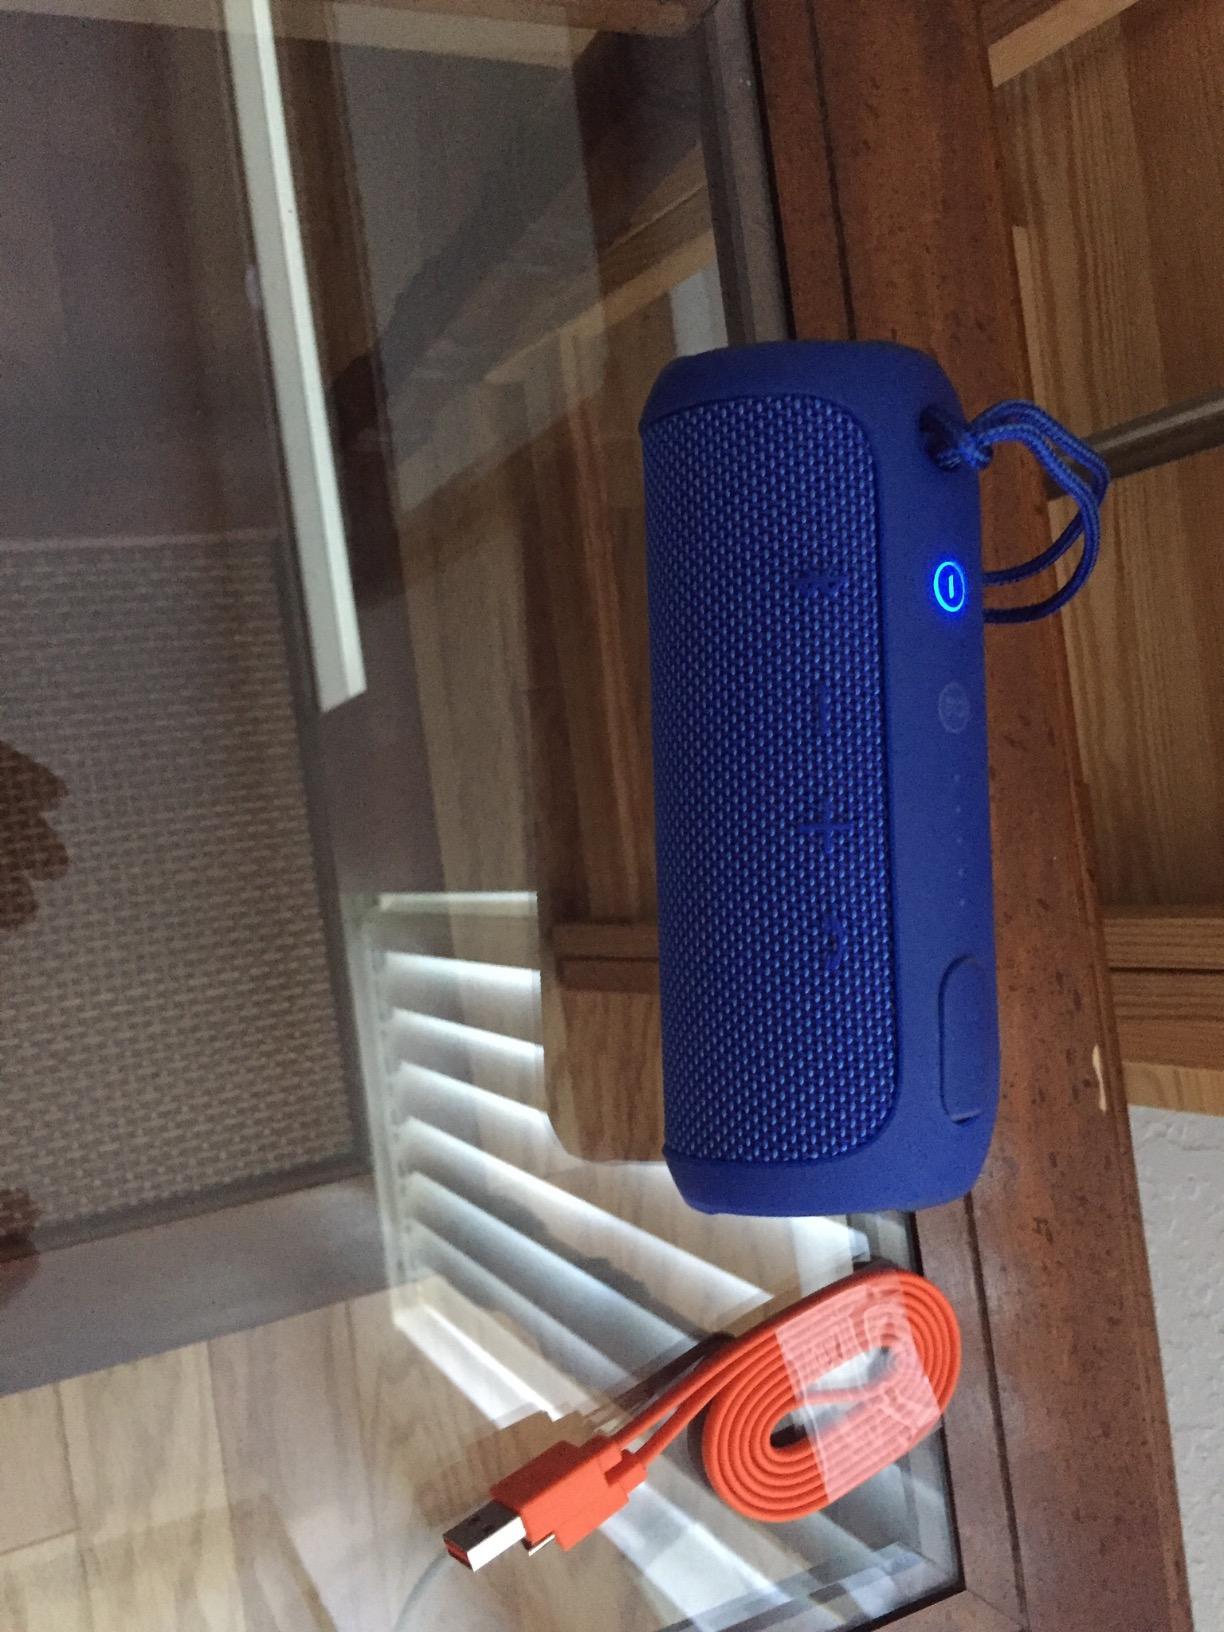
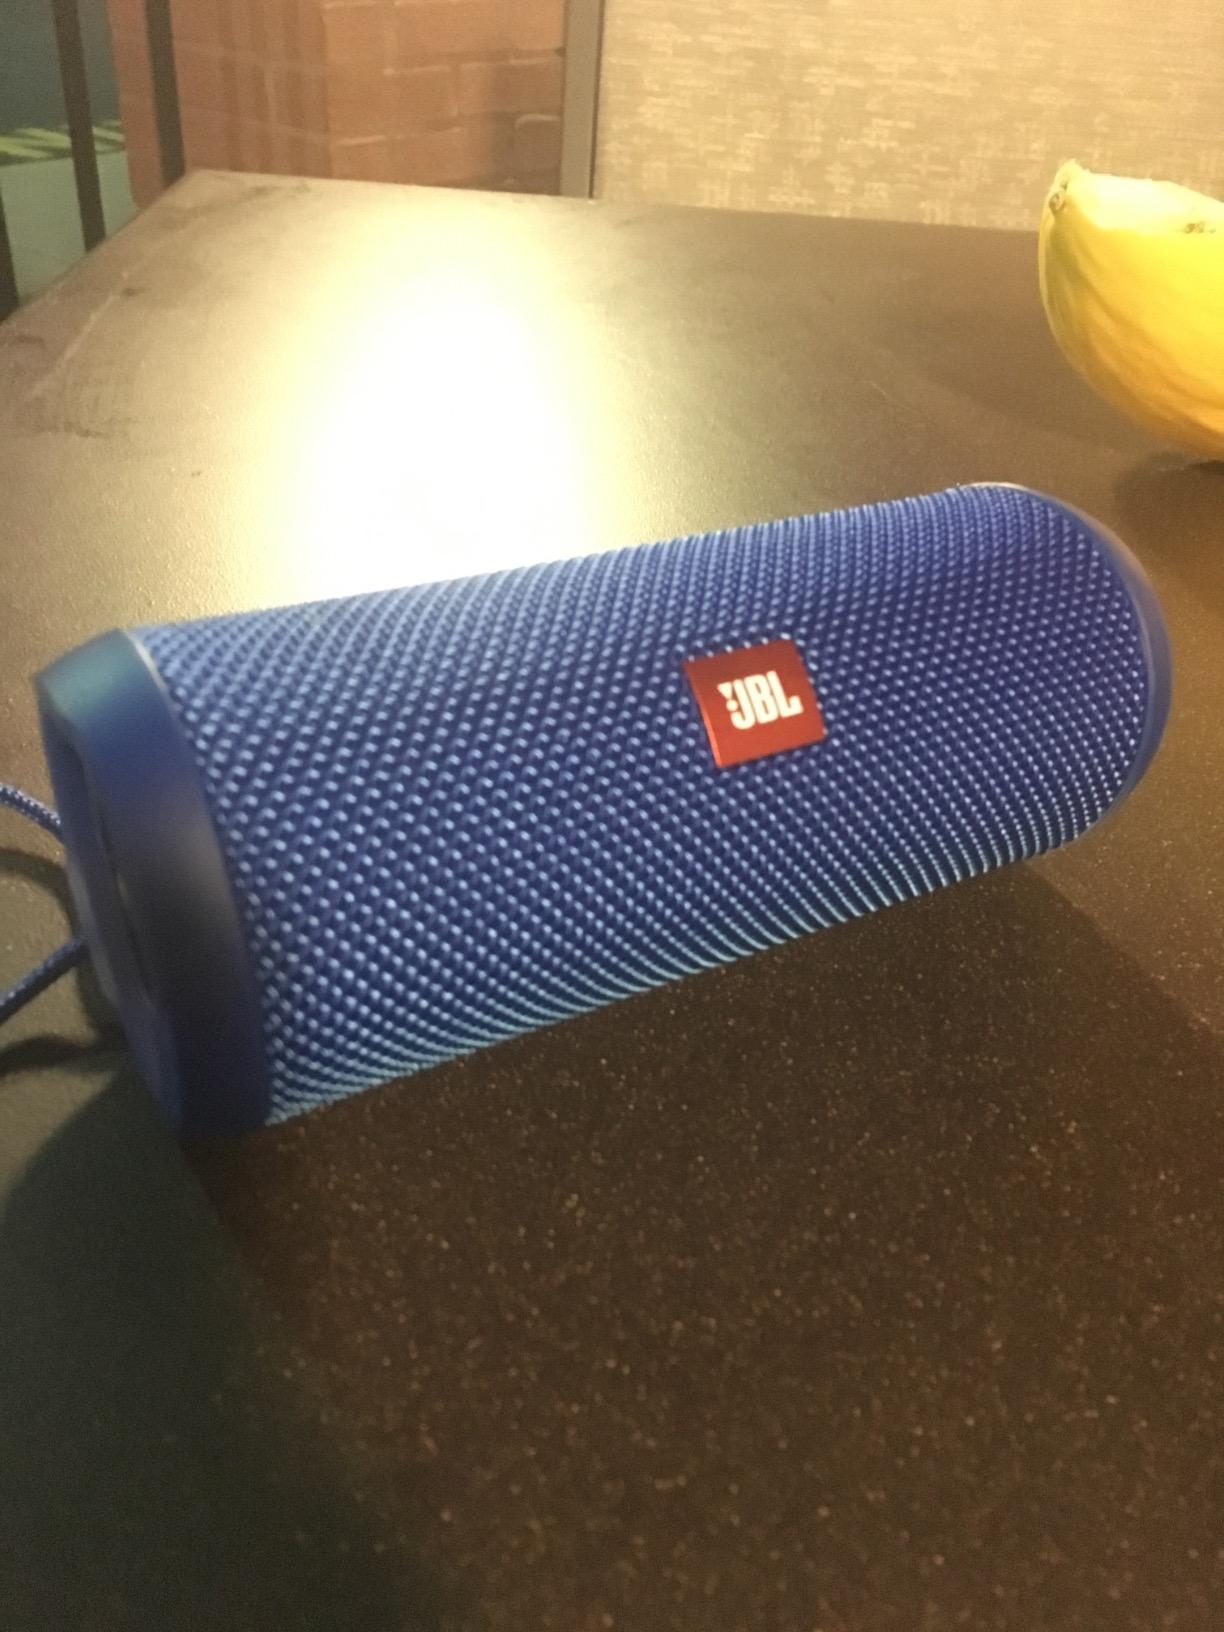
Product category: speaker
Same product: yes